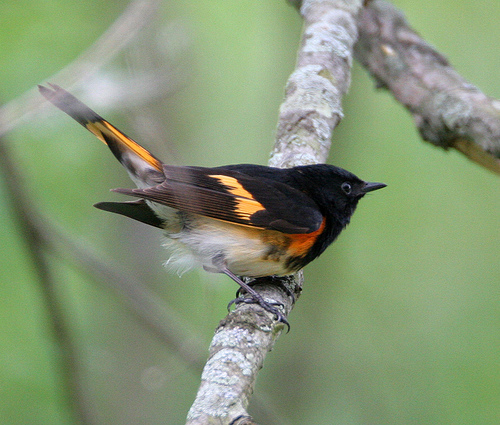
a small bird, mostly black with striking orange and white markings.
this bird has a black breast, crown, and rump, with a white belly and orange on the wings, tail and side.
a small bird with predominantly black feathers, this bird additionally has light yellow vertical wingbars and a white abdomen and vent.
a black bird with orange as well as a white chest.
this black bird has a short beak with orange wingbars and tail feathers, and a white abdomen.
this bird is black with orange and has a long, pointy beak.
this bird has wings that are black and has a white belly
this bird has wings that are black and orange and has a white belly
this bird has black on it's back, head and breast with black wings and tail accented with yellow and an red flash on the side of the breast.
this bird is black, orange, and white in color, and has a black beak.
Species: American Redstart